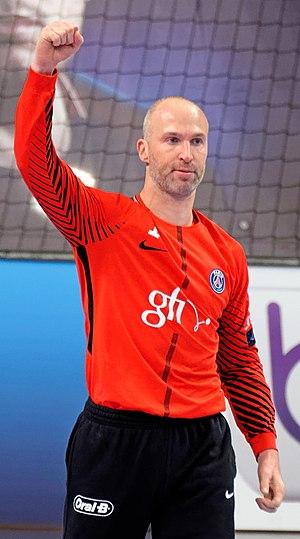
Match entre le PSG Handball et Veszprem. A Coubertin, le 12 novembre 2017.
Thierry Omeyer, né le 2 novembre 1976 à Mulhouse, est un joueur français de handball évoluant au poste de gardien de but